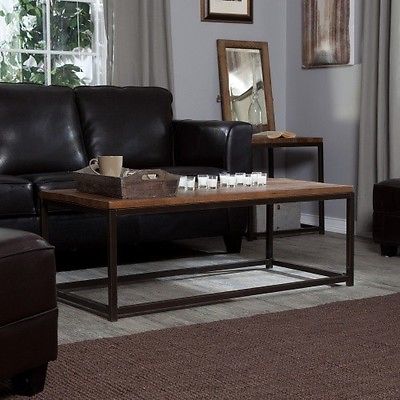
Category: table